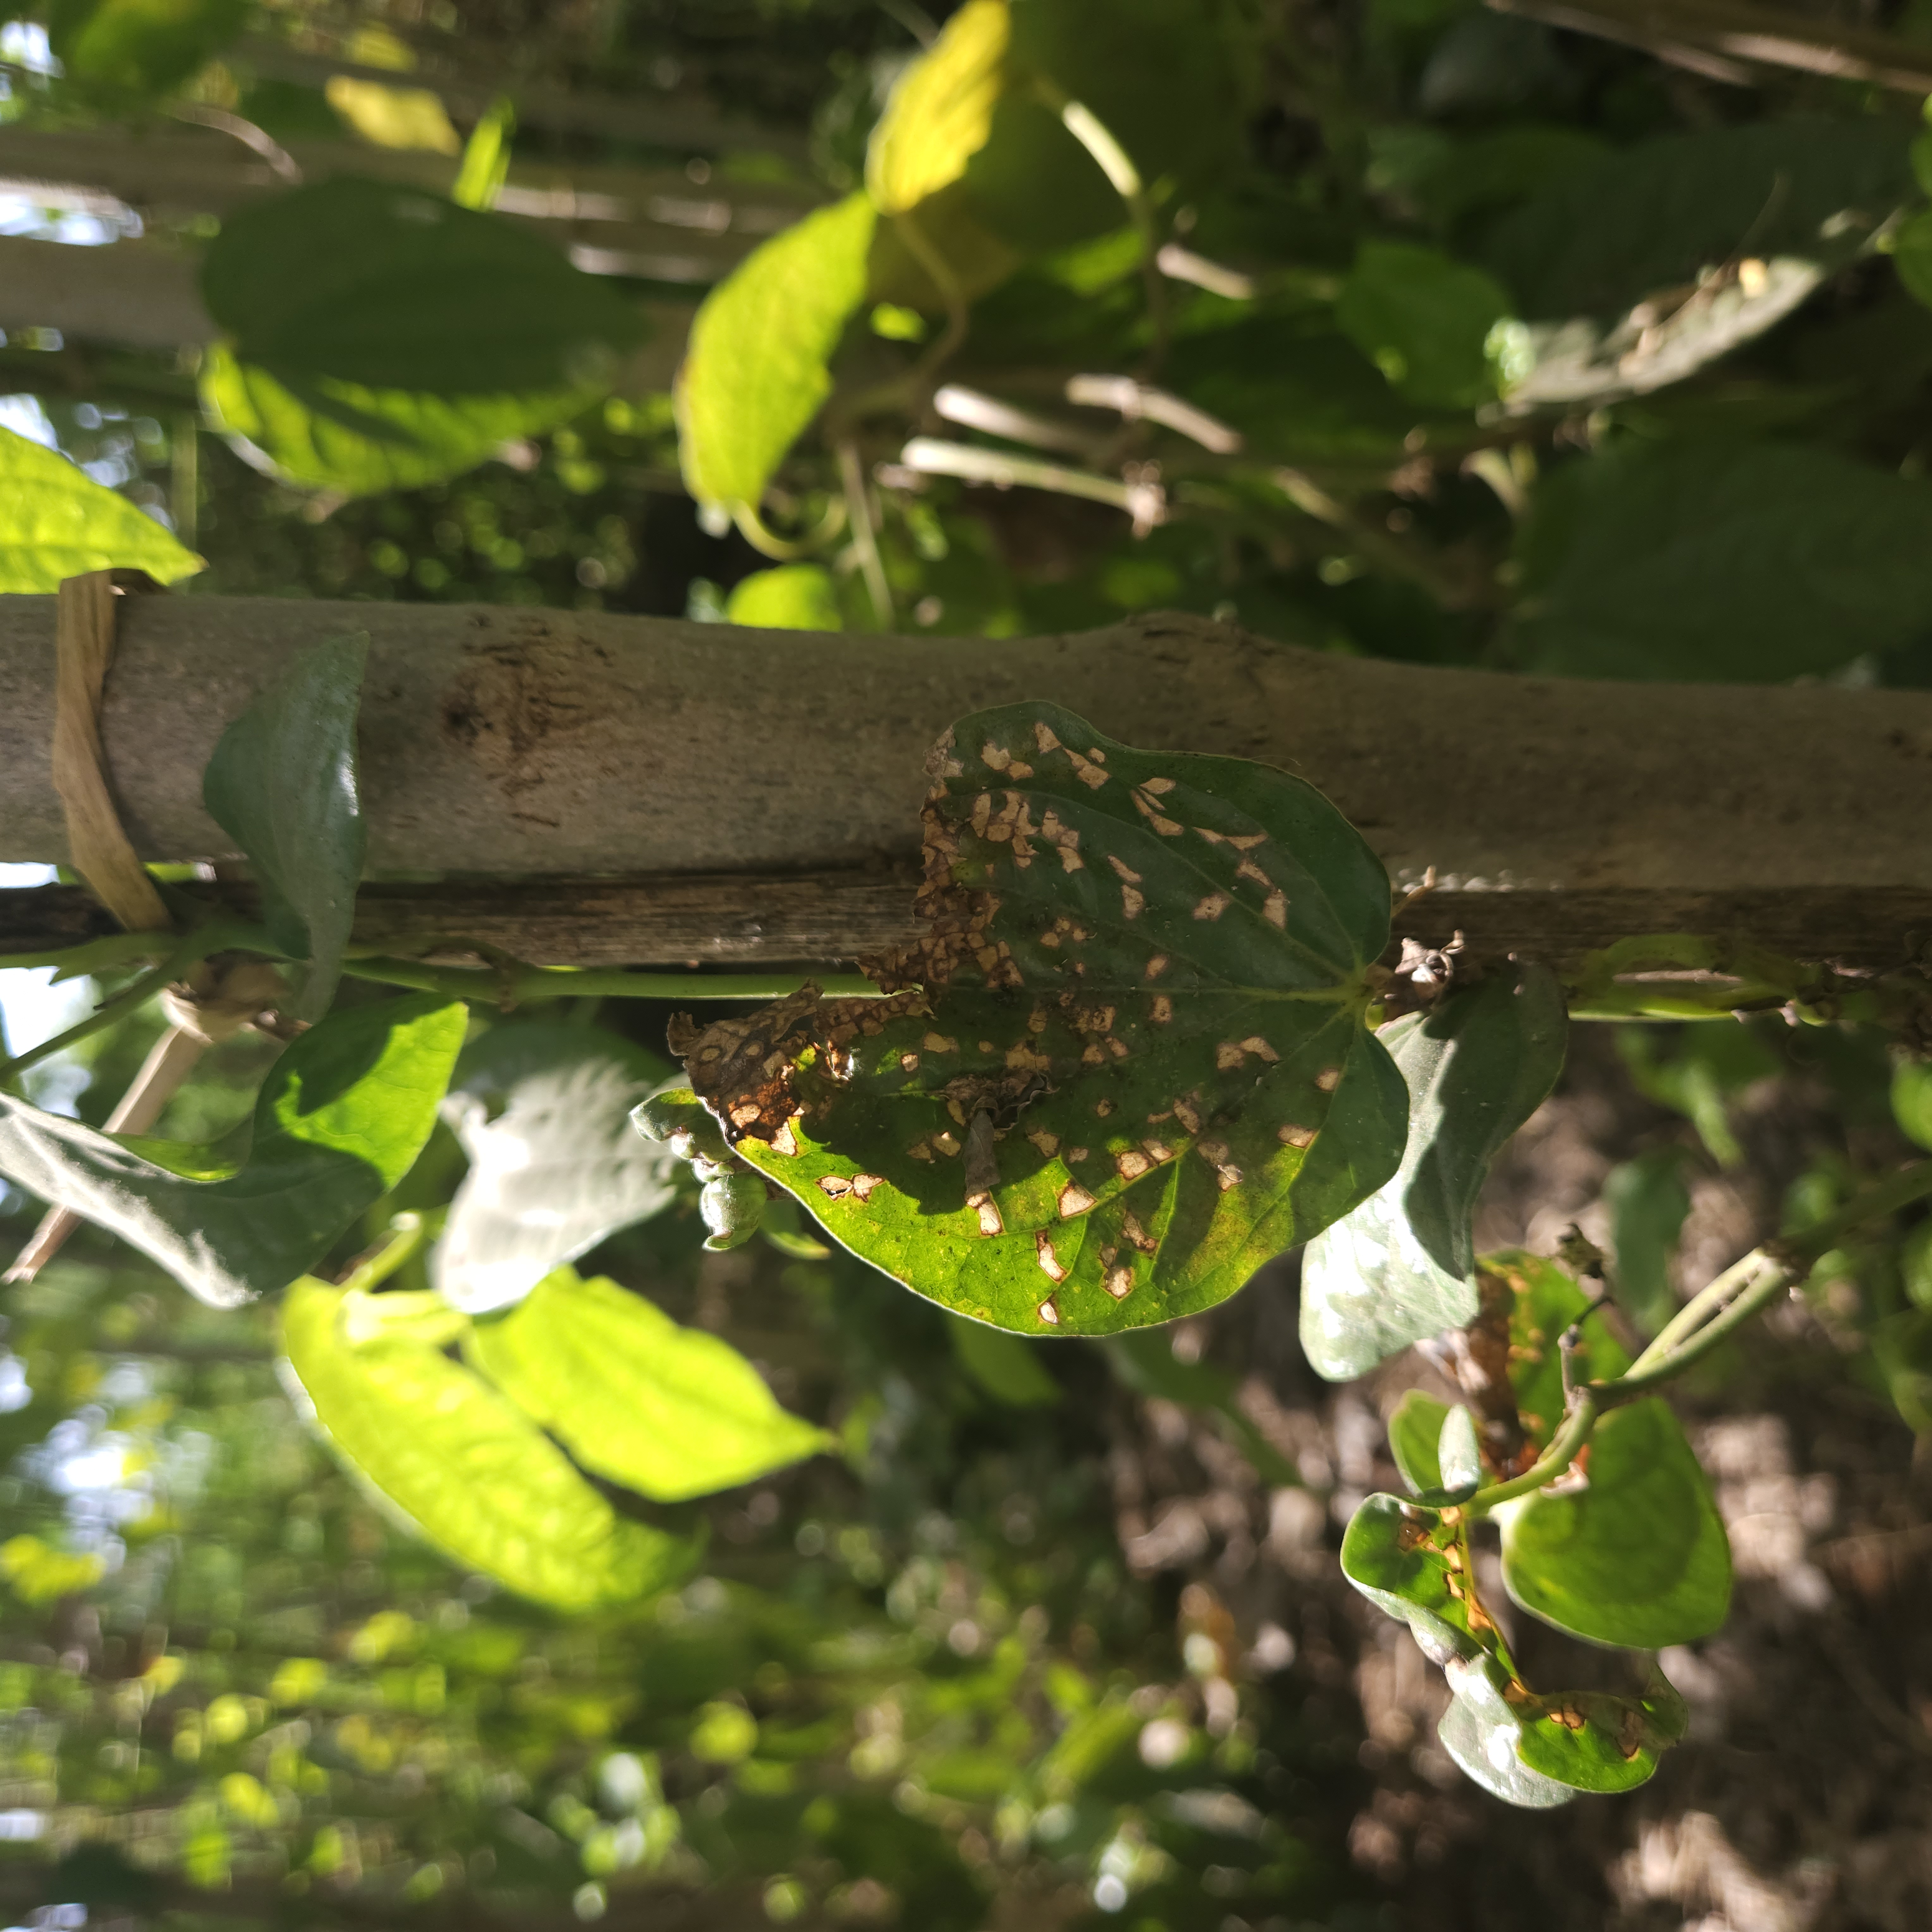
Label: Diseased